Glaphyrae

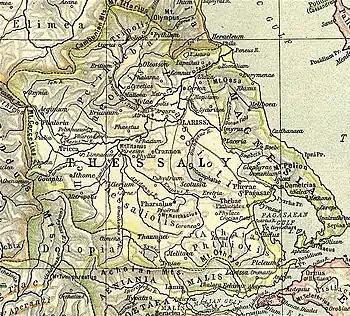
Map showing ancient Thessaly. Glaphyrae is shown to the centre right, in Magnesia, south of the lake.

Glaphyrae was a town of Magnesia in ancient Thessaly, mentioned by Homer in the Catalogue of Ships along with Boebe and Iolcus After which, the name does not subsequently occur in history. William Martin Leake wrote that the town is represented by the Hellenic ruins situated upon one of the hills above the modern village of (formerly called Kapourna), between Boebe and Iolcus. This identification is accepted by modern scholars. As of Leake's visit in the 19th century, the entire circuit of the citadel on the summit of the hill could be traced, and on its lower side part of the wall was still standing.